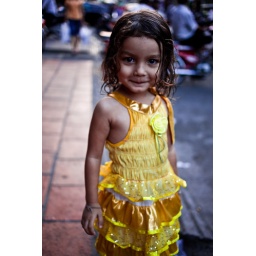
A beutiful little girl in a yellow dress in the streets of Phnom Penh, Cambodia.